Heinz 57

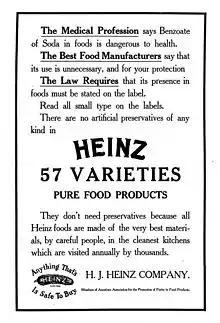
H. J. Heinz Company marketing material c.1909

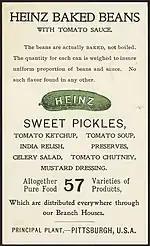
A circa-late-19th-century trade card advertising the H. J. Heinz Company's baked beans with tomato sauce. The card bears the slogan "Altogether 57 Varieties of Pure Food Products".

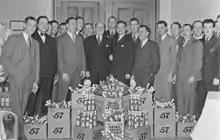
Heinz convention in Montreal in 1940 prominently featuring "57"

Heinz 57 is a steak sauce. Its name comes from the historical advertising slogan "57 Varieties" by the H. J. Heinz Company located in Pittsburgh, Pennsylvania, United States. It was developed as part of a marketing campaign that told consumers about the numerous products available from the Heinz company.